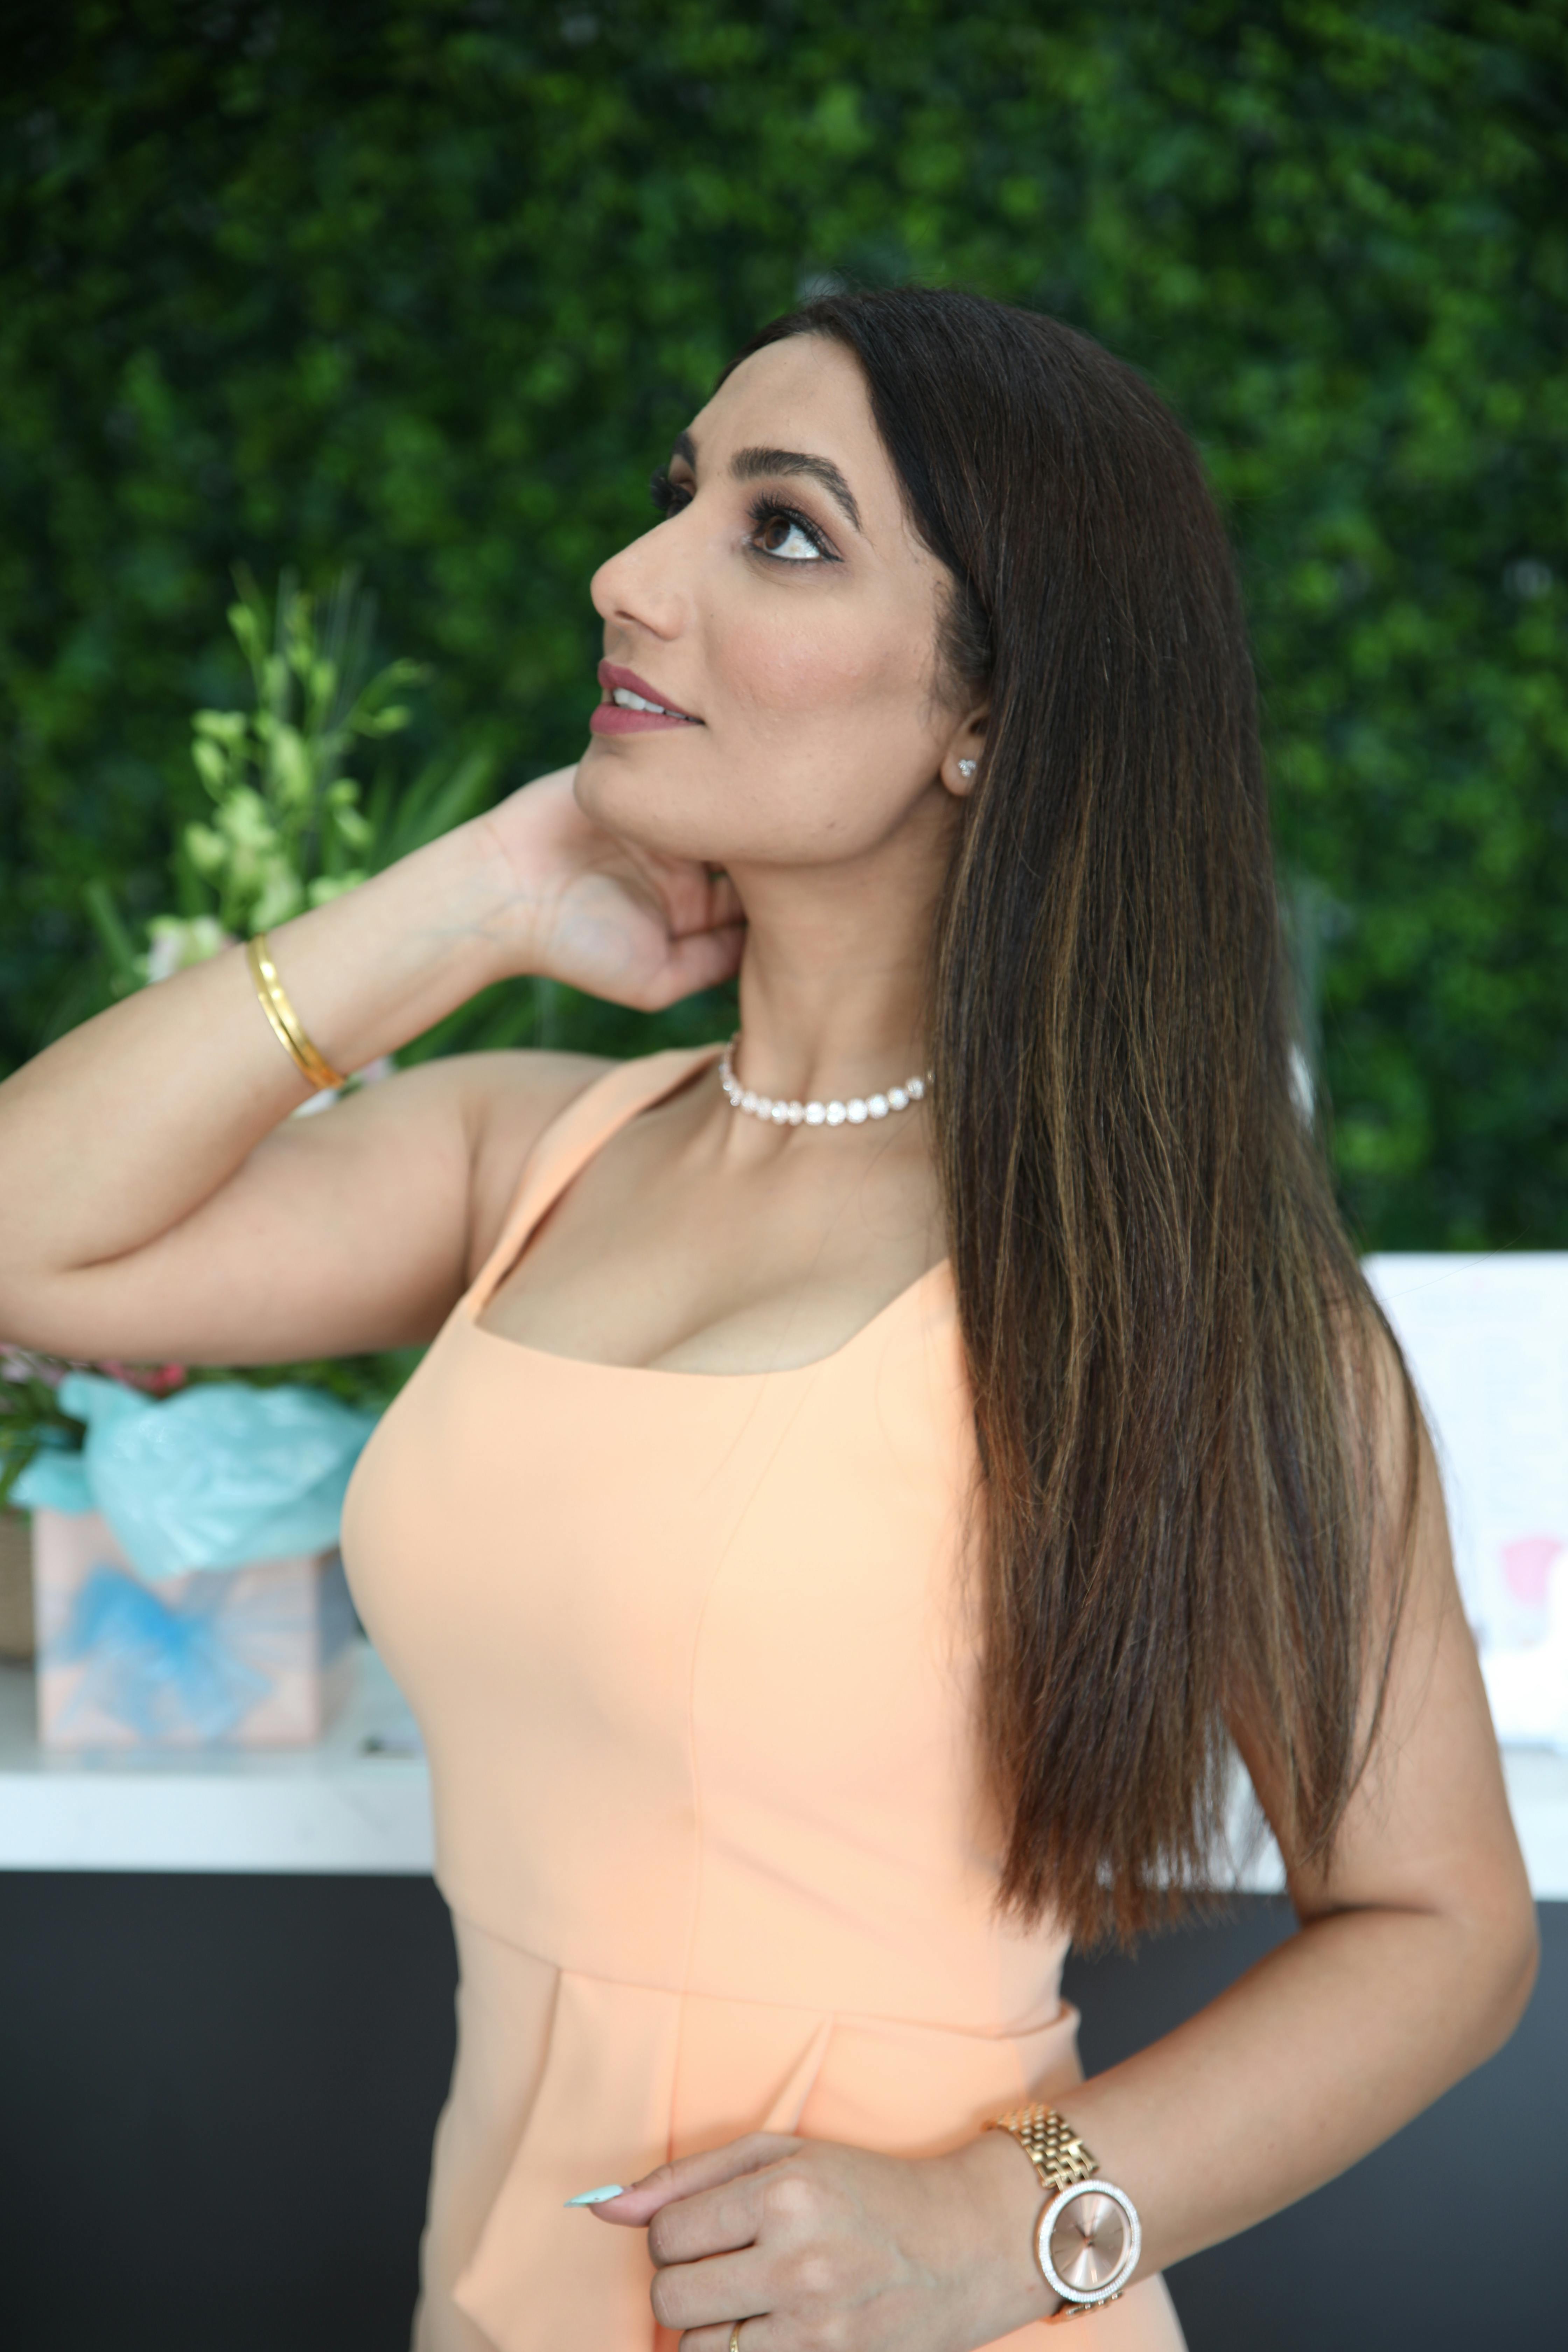
woman, lips, shoulder, fashion, beauty, neck, jewellery, wrist, dress, waist, day dress, long hair, abdomen, One piece garment, fashion model, thorax, cocktail dress, brown hair, model, torso, layered hair, makeover, photo shoot, necklace, cosmetics, sleeveless shirt, stomach, nail, lipstick, throat